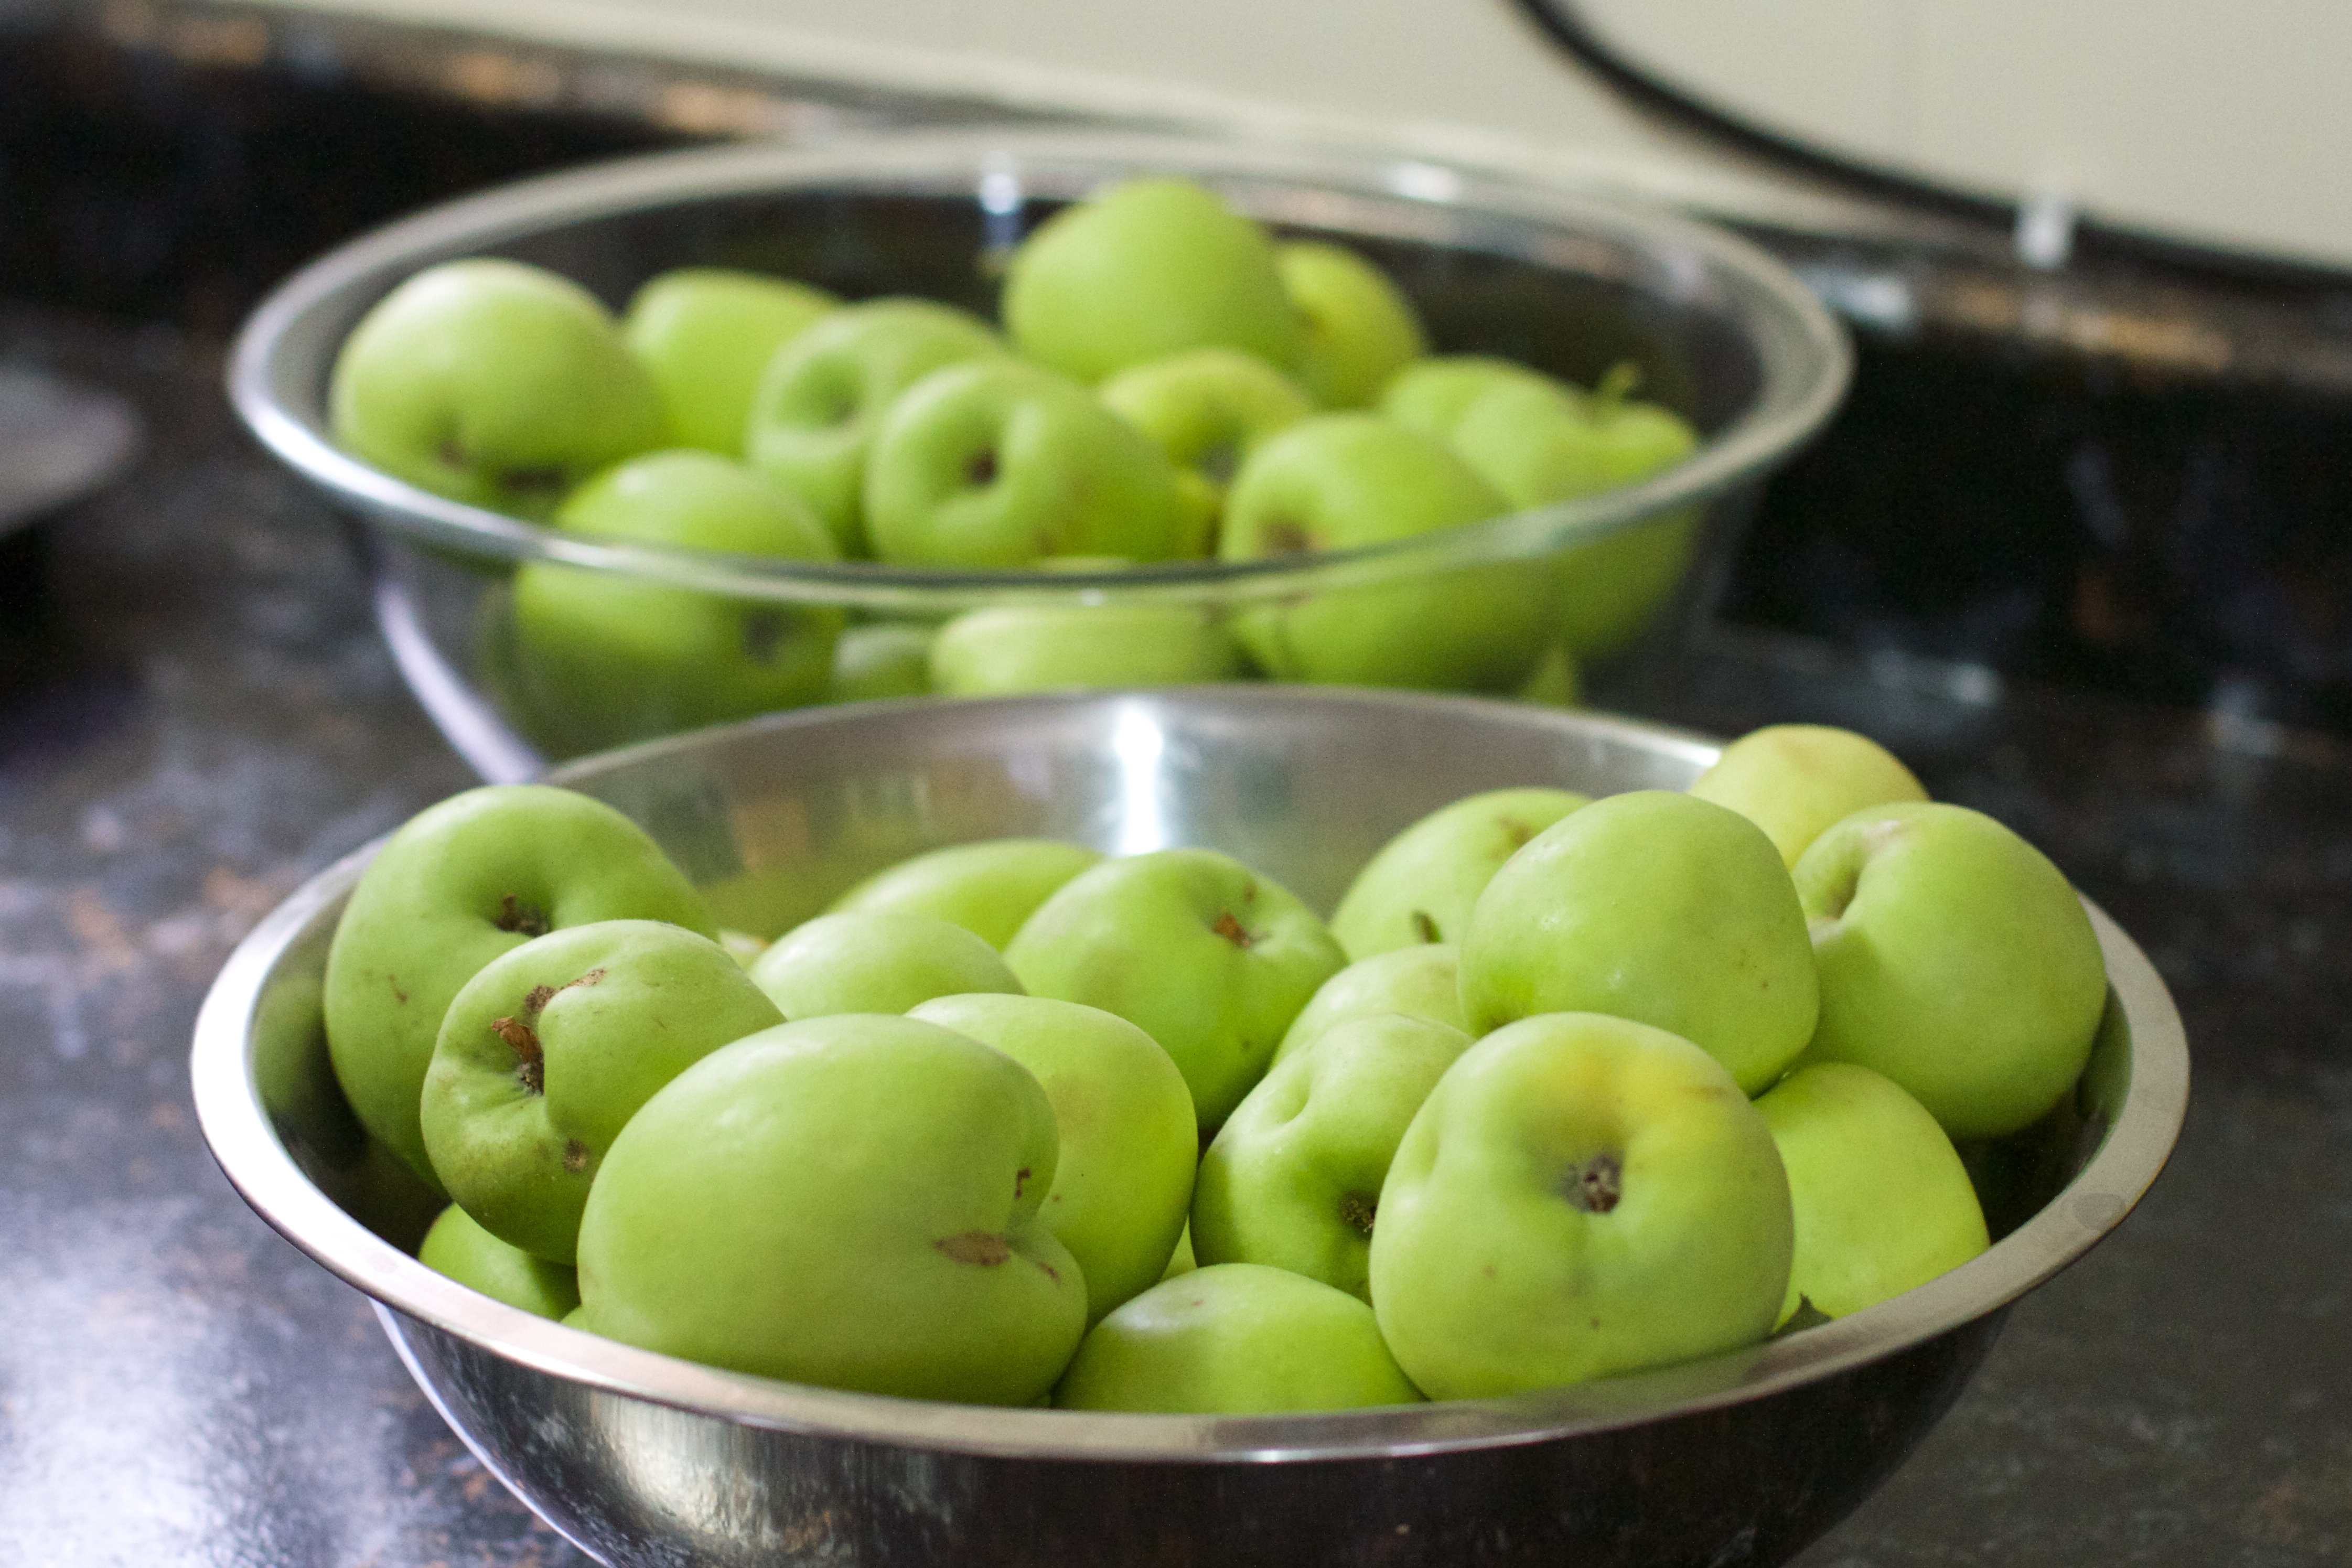
apple, plant, fruit, dish, food, produce, vegetable, flowering plant, rose family, land plant